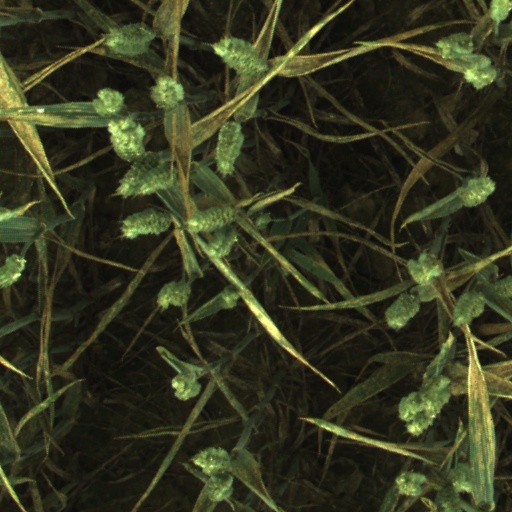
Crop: wheat